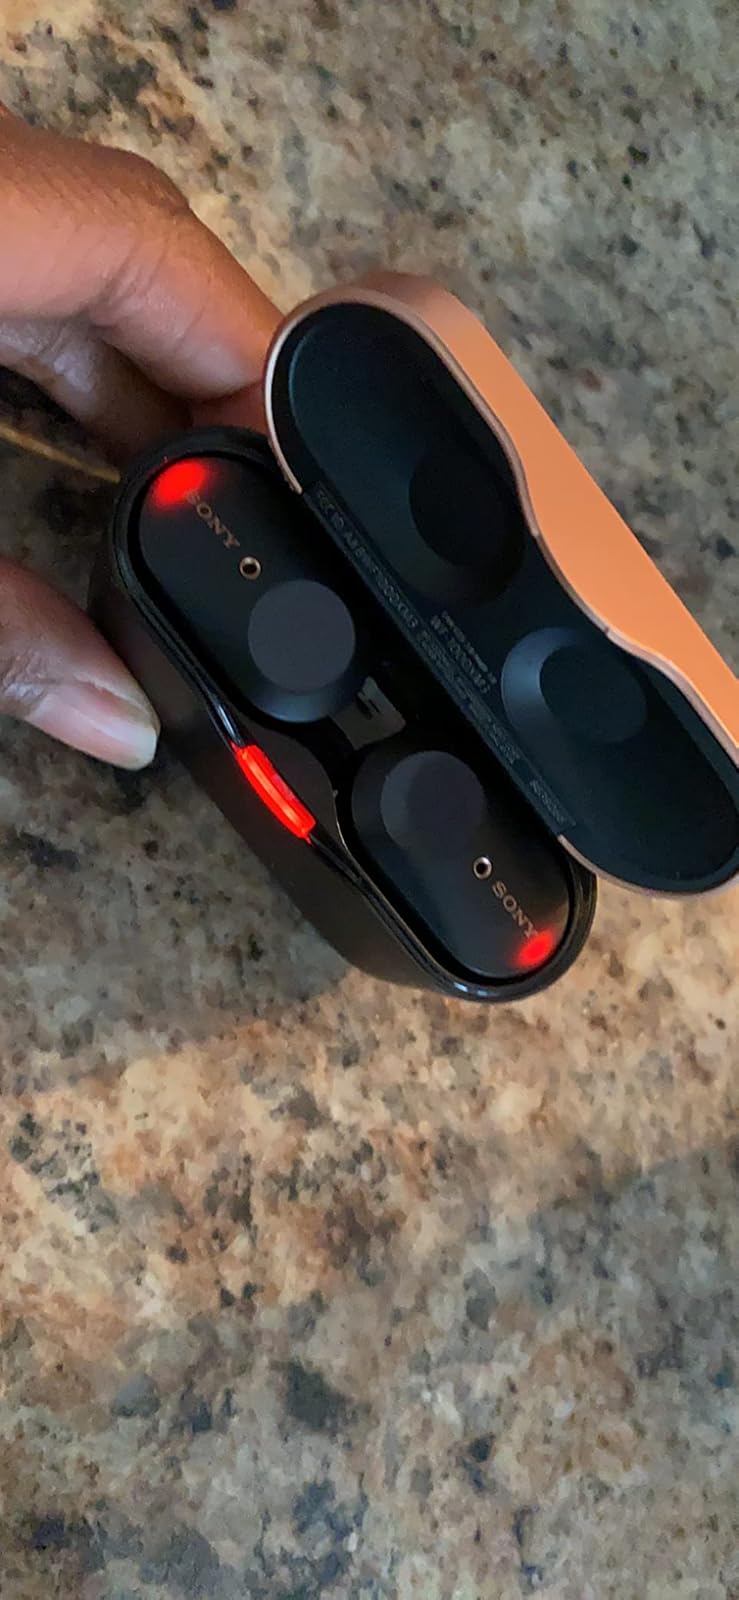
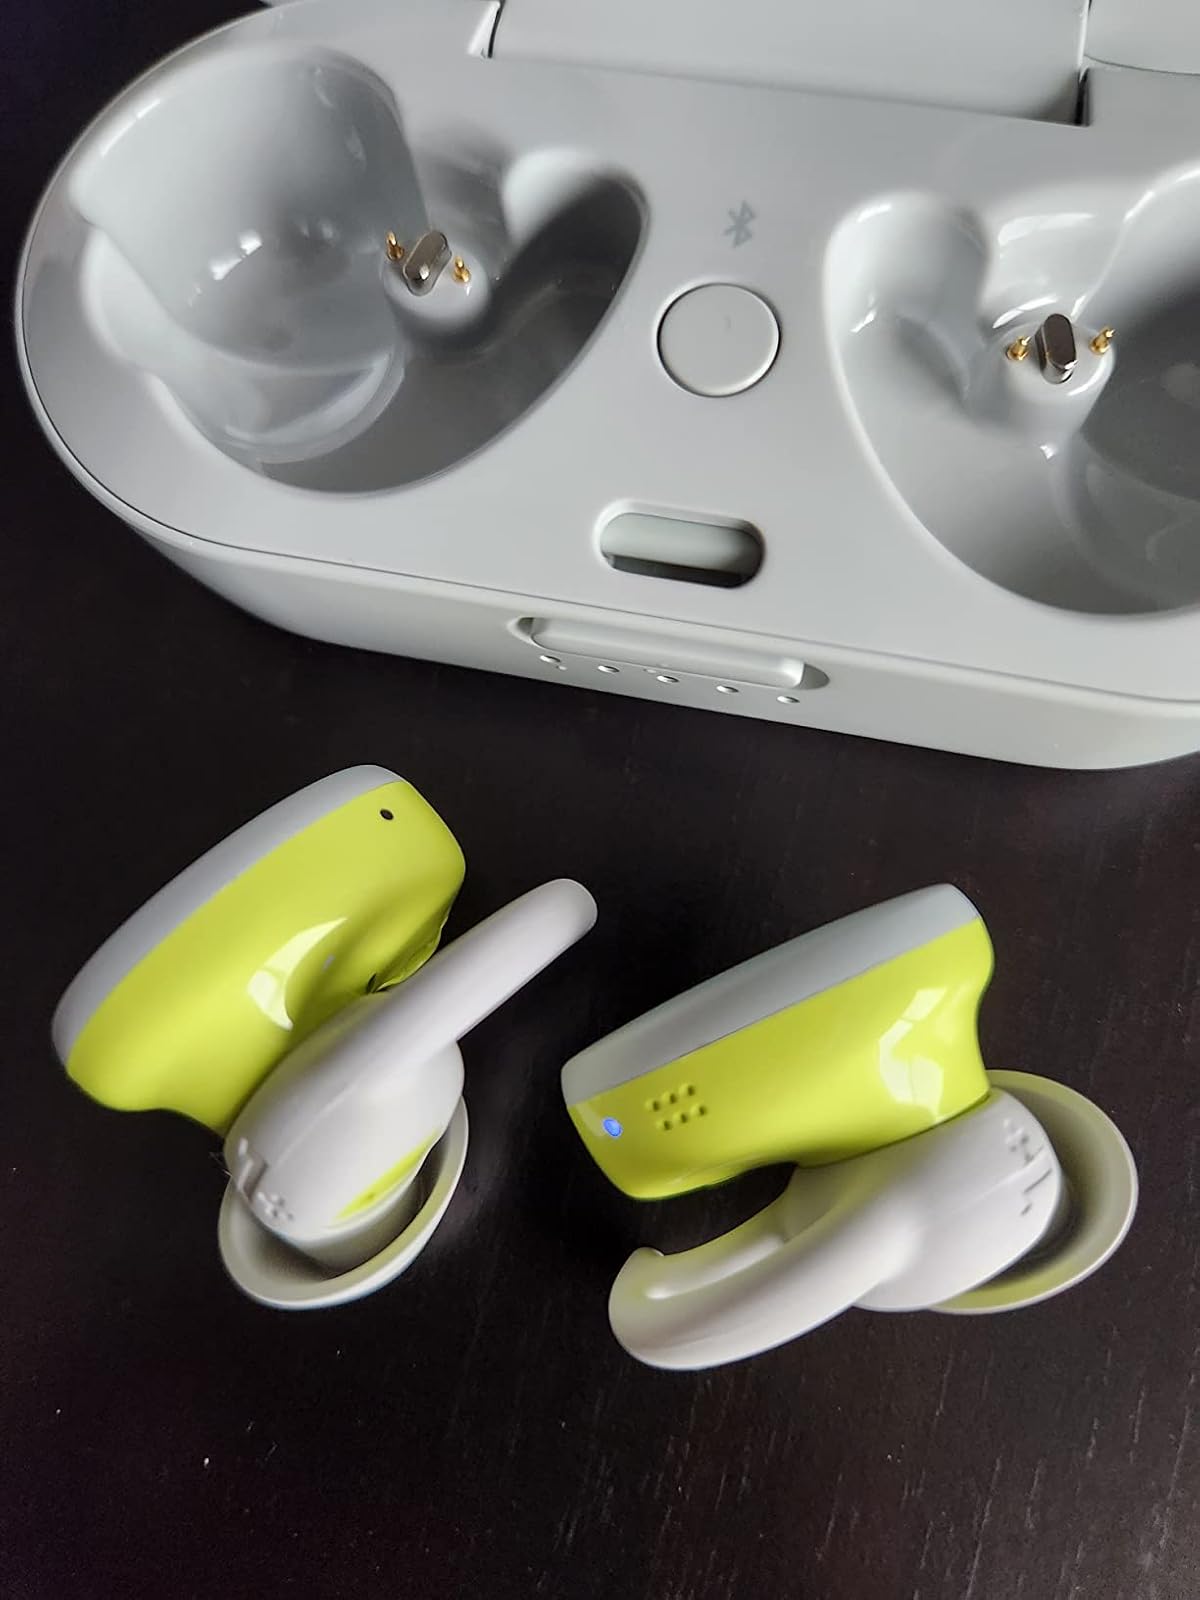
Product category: earbuds
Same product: no